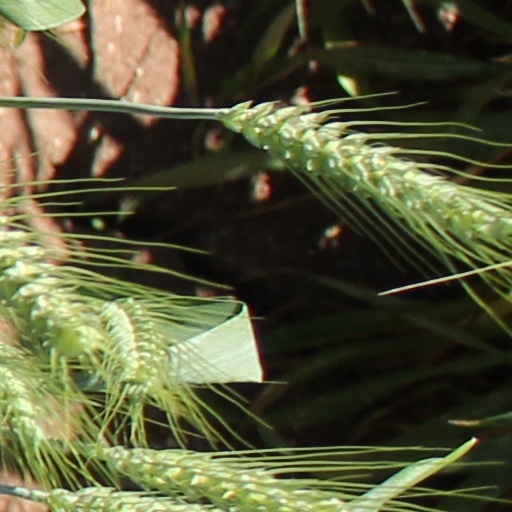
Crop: wheat